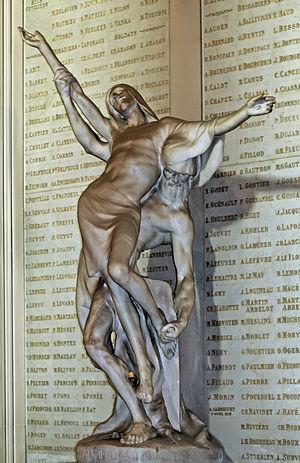
La Descente de Croix, par Honoré Icard (Église Saint-Germain de Saint-Germain-en-Laye)
L'église Saint-Germain est, avec l'église Saint-Léger, une des deux églises paroissiales de Saint-Germain-en-Laye, dans le département des Yvelines. Elle était appelée au début du XVIIIᵉ siècle Saint-Germain-de-Paris.
Honoré Icard, né à Tourtouse en 1843, et mort à Saint-Germain-en-Laye en avril 1917, est un sculpteur français.